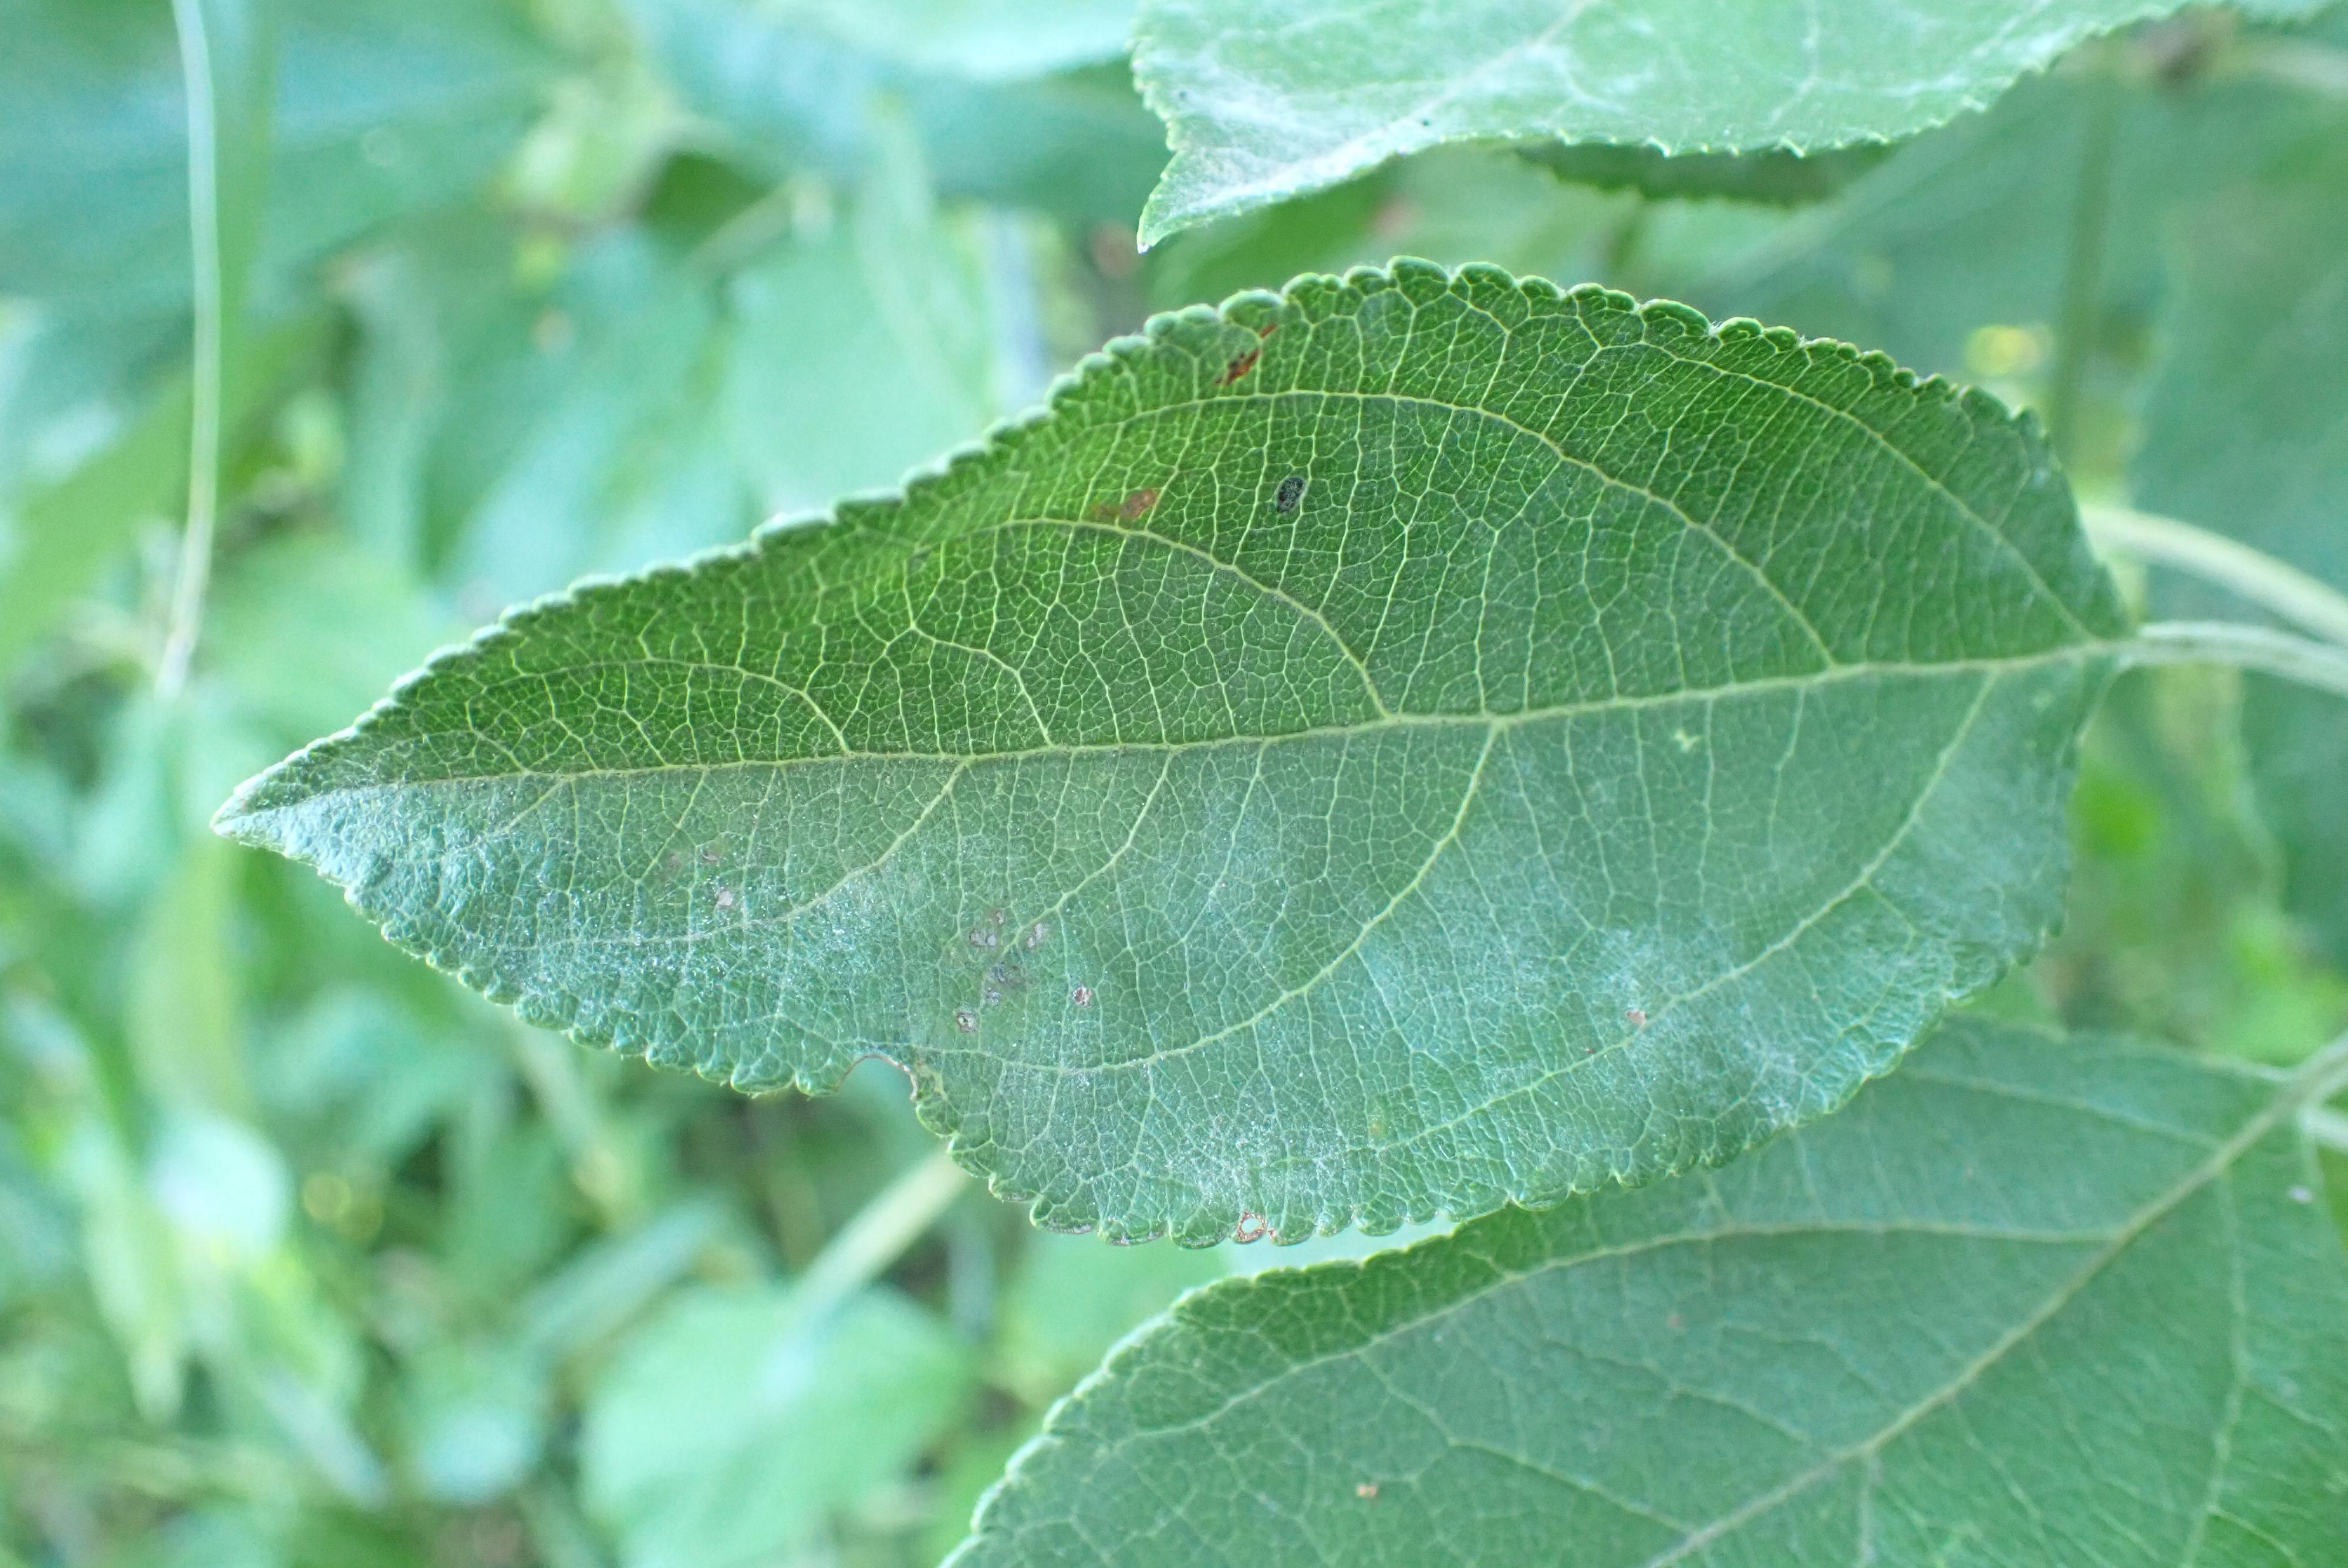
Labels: powdery_mildew